Cully, Switzerland

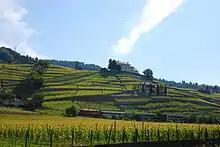
Cully to Lutry railway

The community is well developed. It lies on the main road to Lausanne along Lake Geneva to Vevey (with a local bypass). The nearest motorway connections, built in 1974 is the A9 (Lausanne-Sion), which crosses Belmont (west) and Chexbres (east), each about from Cully.